691

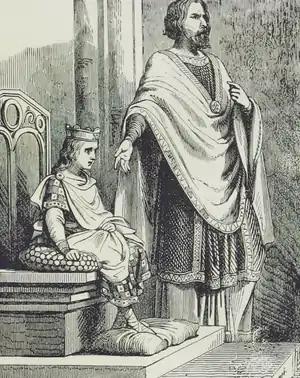
King Clovis IV and Pepin of Herstal

Year 691 (DCXCI) was a common year starting on Sunday of the Julian calendar. The denomination 691 for this year has been used since the early medieval period, when the Anno Domini calendar era became the prevalent method in Europe for naming years.